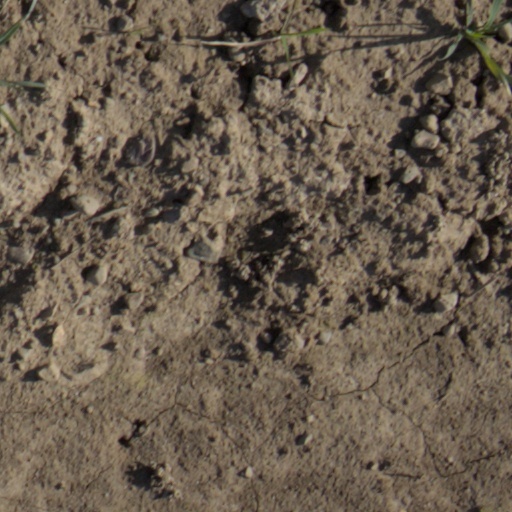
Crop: wheat